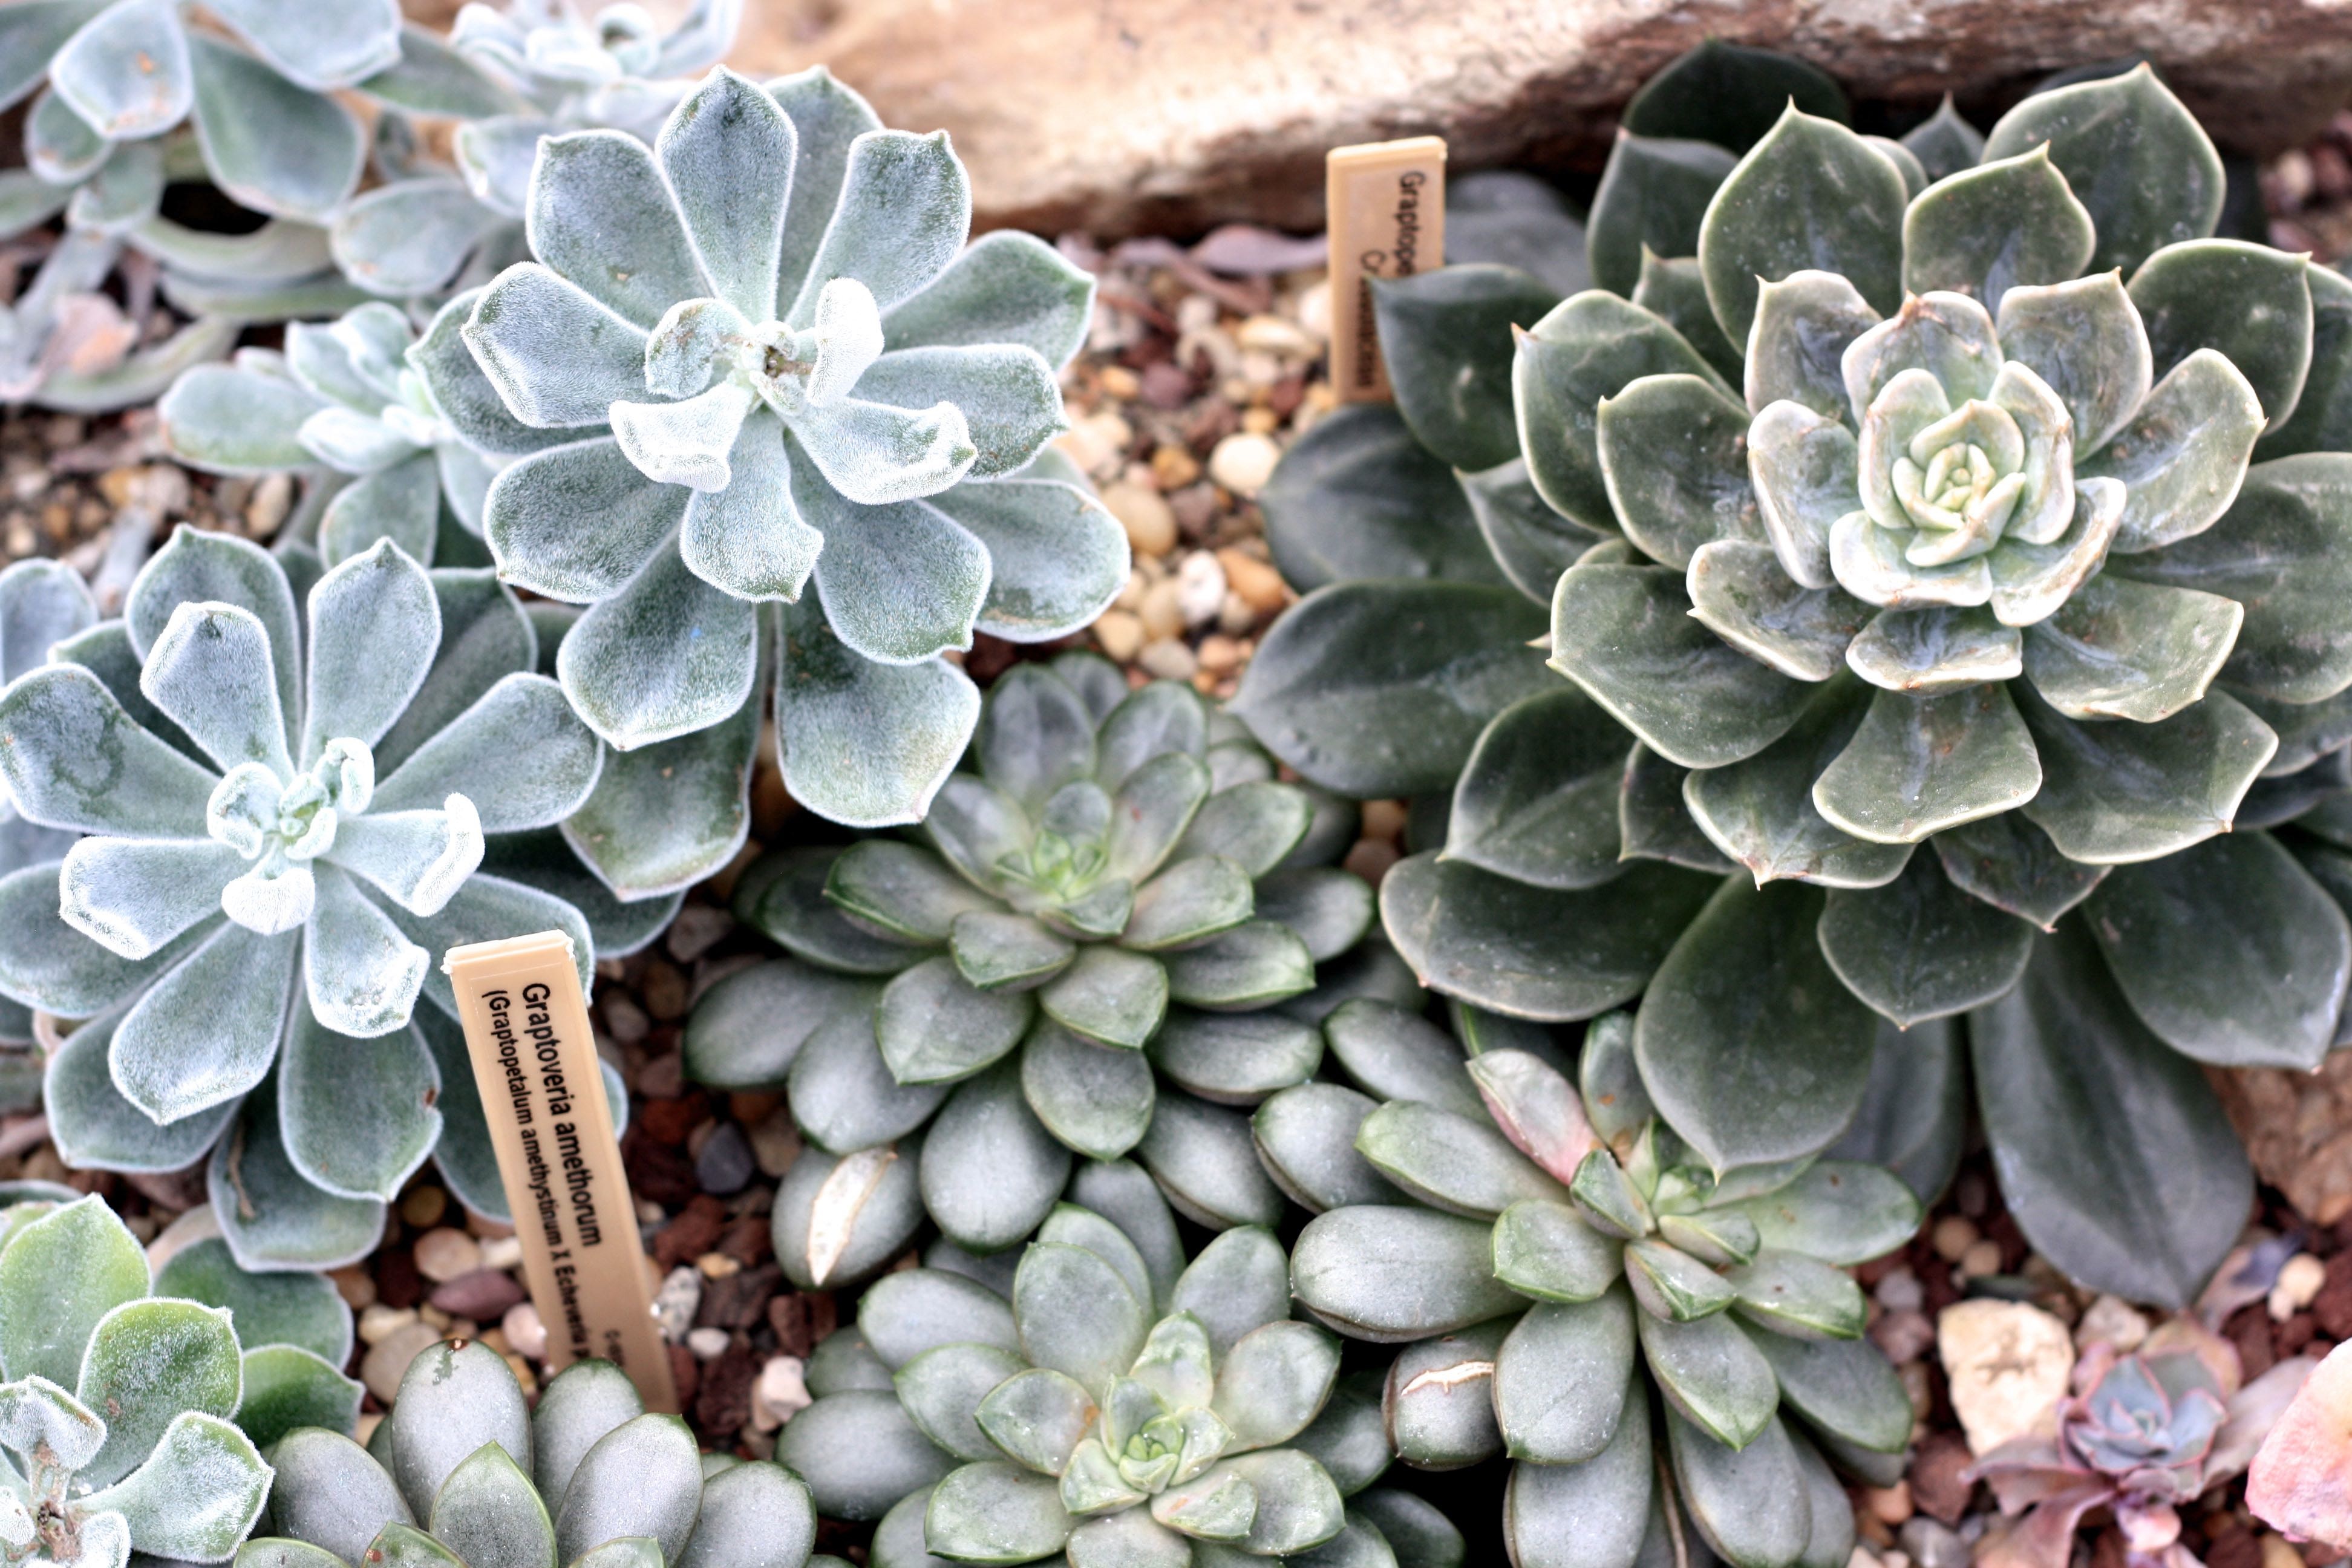
plant, flower, botany, flowering plant, stonecrop family, land plant